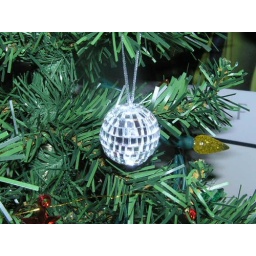
Miniature disco ball placed in part of my new Christmas tree